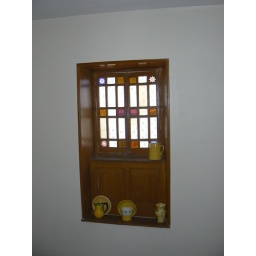
Elegant window in the elegant house we stayed in - not too elegant, softened at the edges by children and guineapigs.